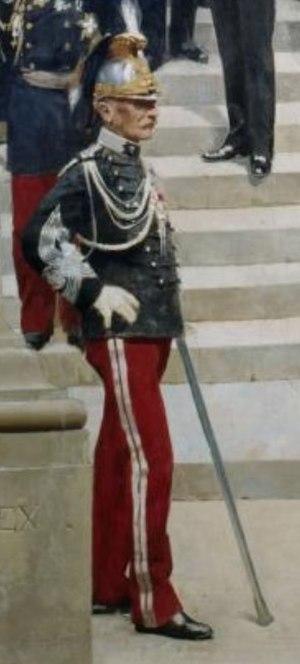
Le colonel Lichtenstein
Philippe Lichtenstein, né le 27 juin 1831 à Nogent-sur-Vernisson et mort le 24 novembre 1892 à Paris, est un colonel français, officier d'ordonnance du Président de la République française sous Jules Grévy et Sadi Carnot.